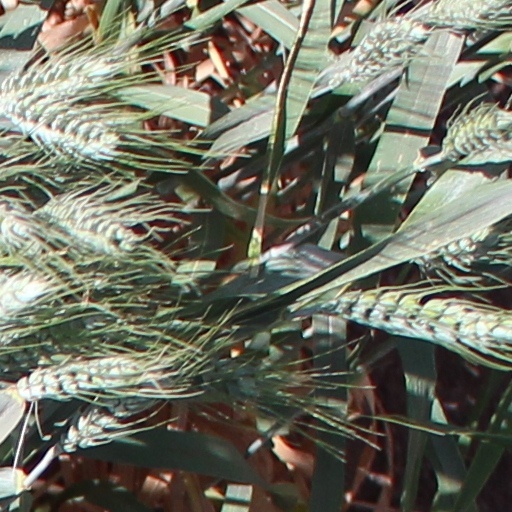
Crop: wheat